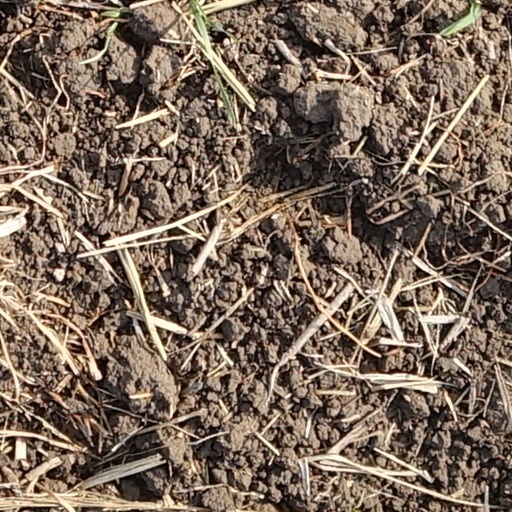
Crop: wheat